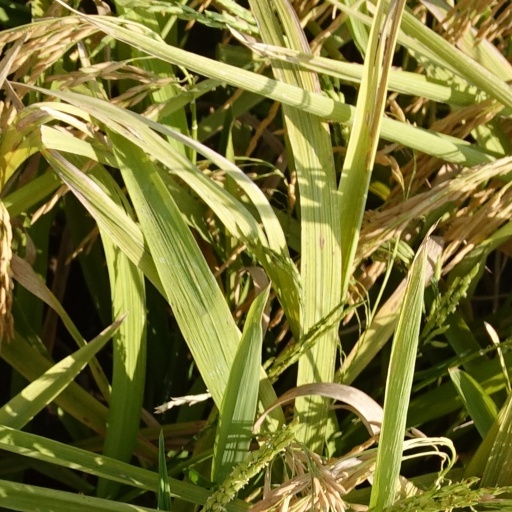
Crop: rice